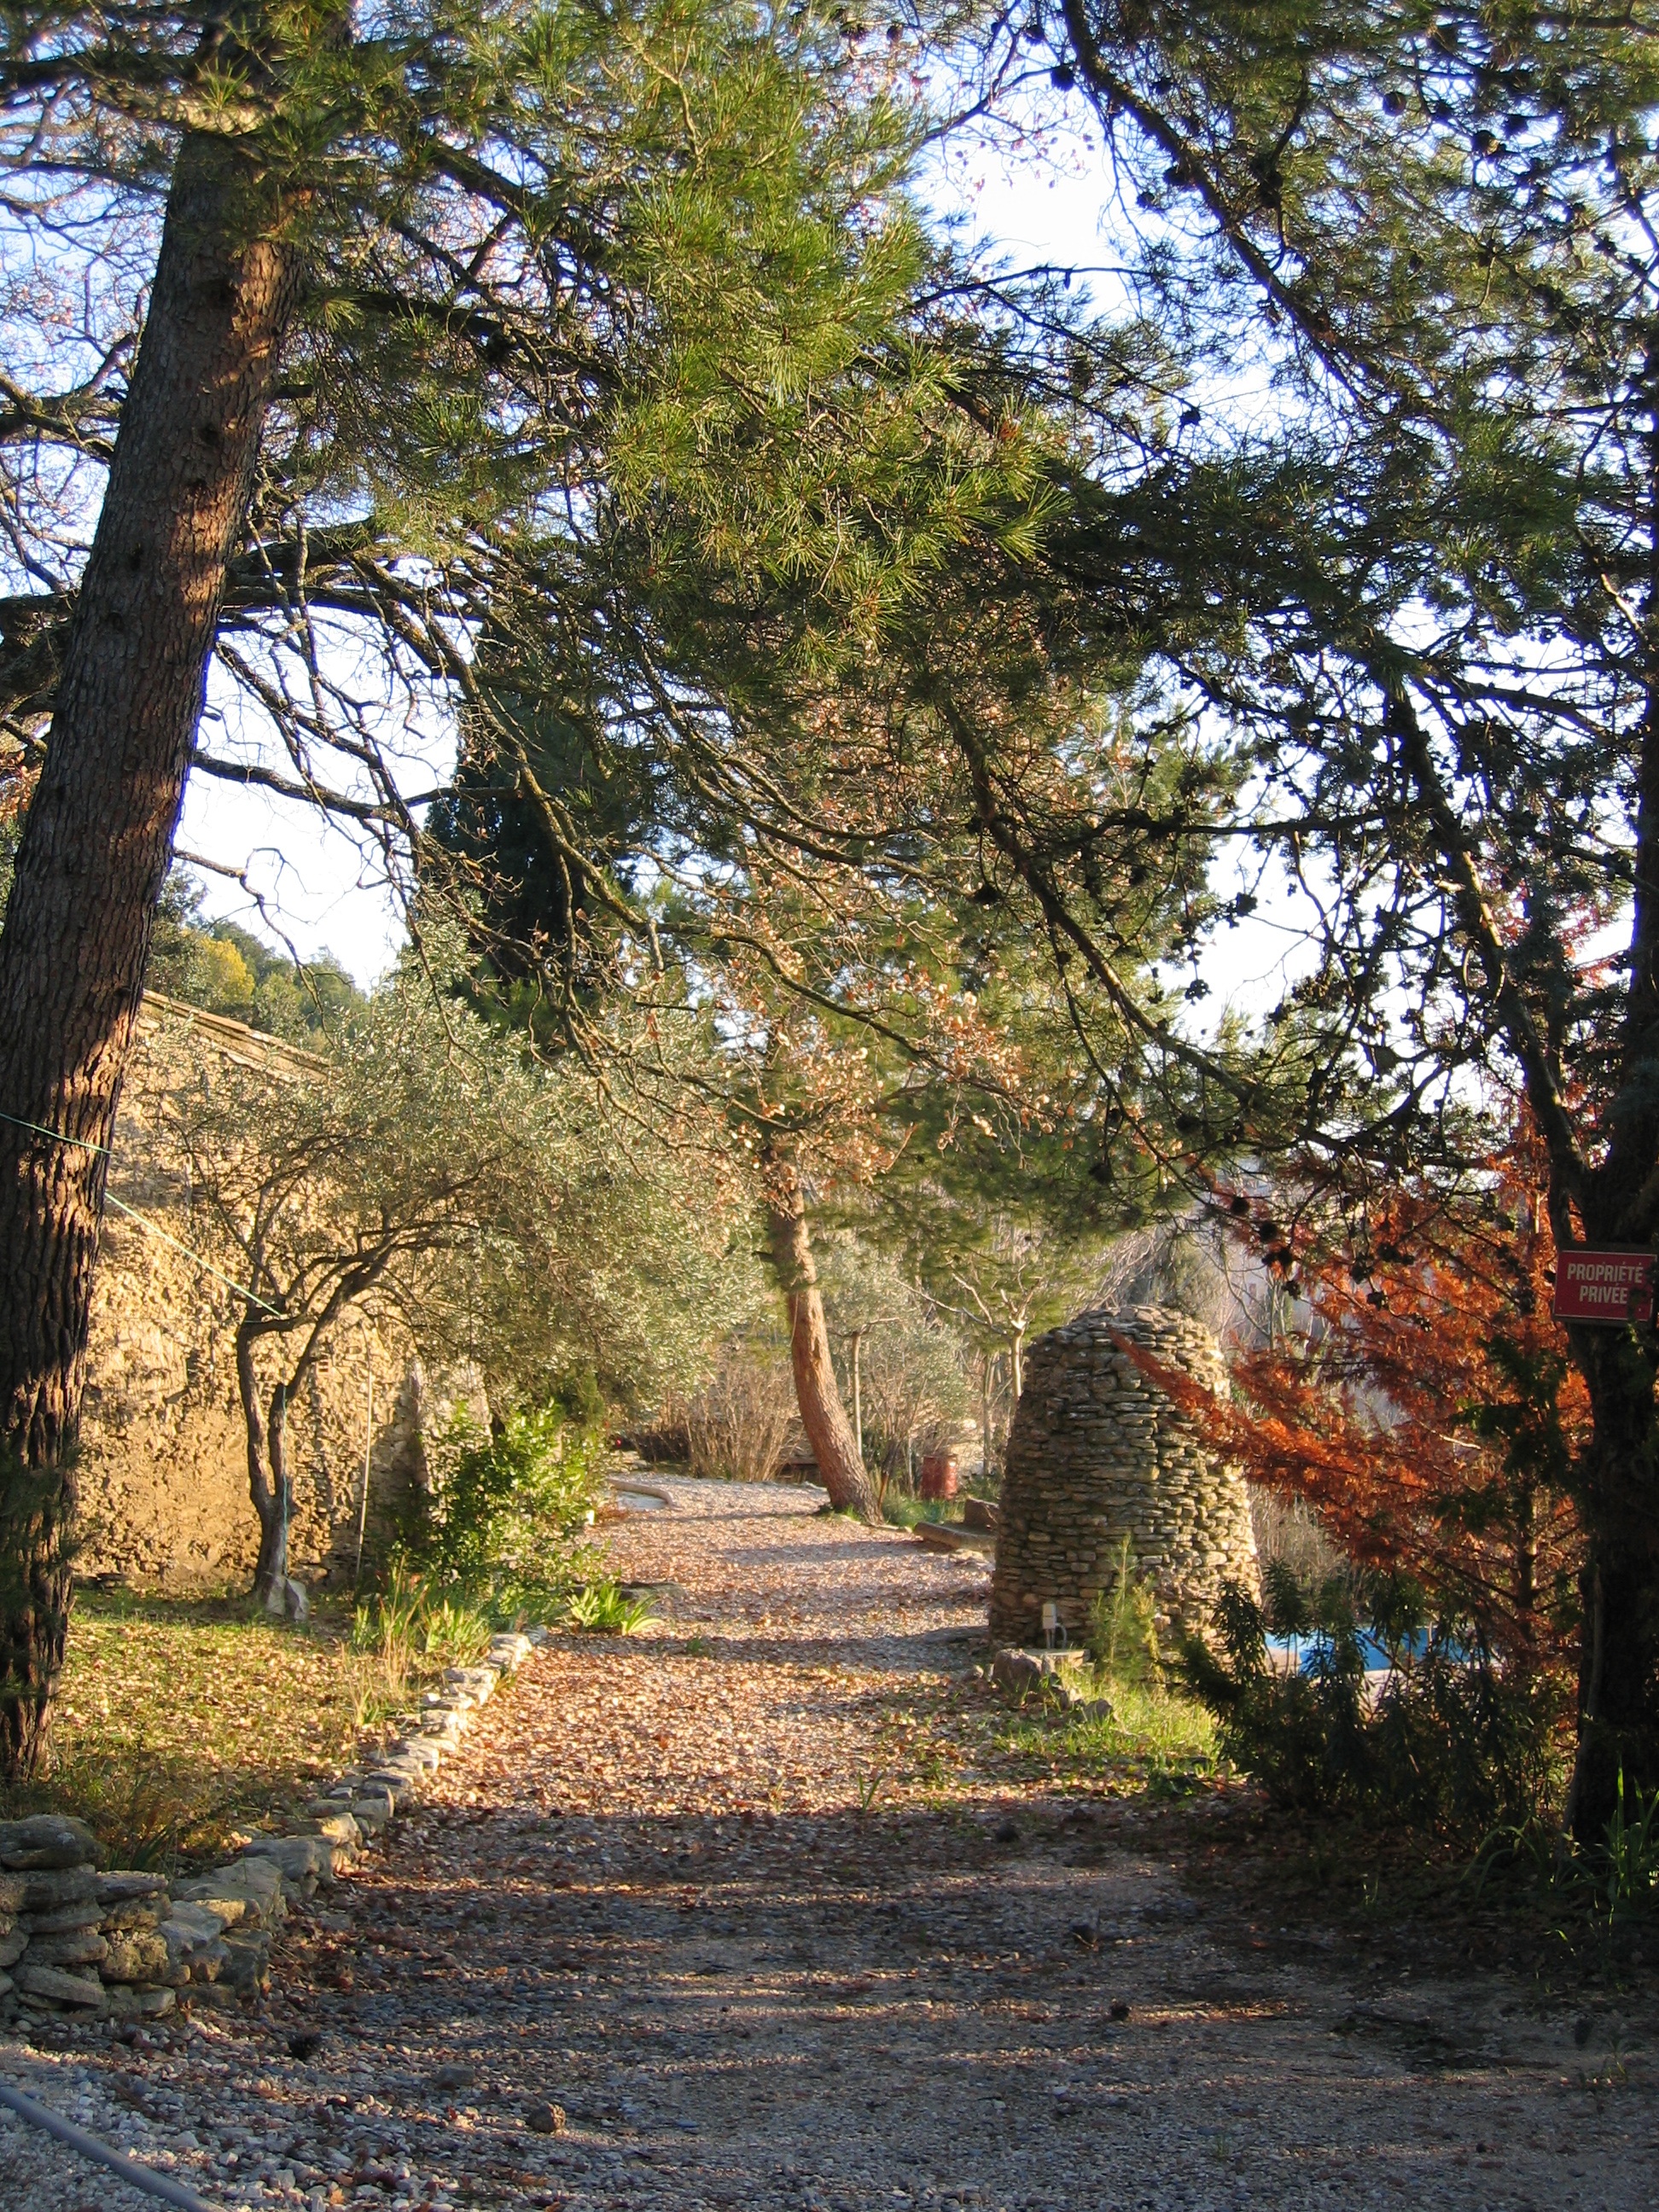
landscape, tree, nature, forest, path, plant, field, leaf, rural, autumn, park, season, woodland, woody plant